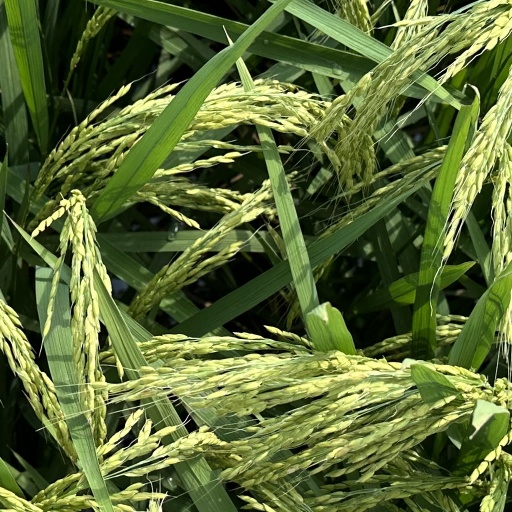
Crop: rice